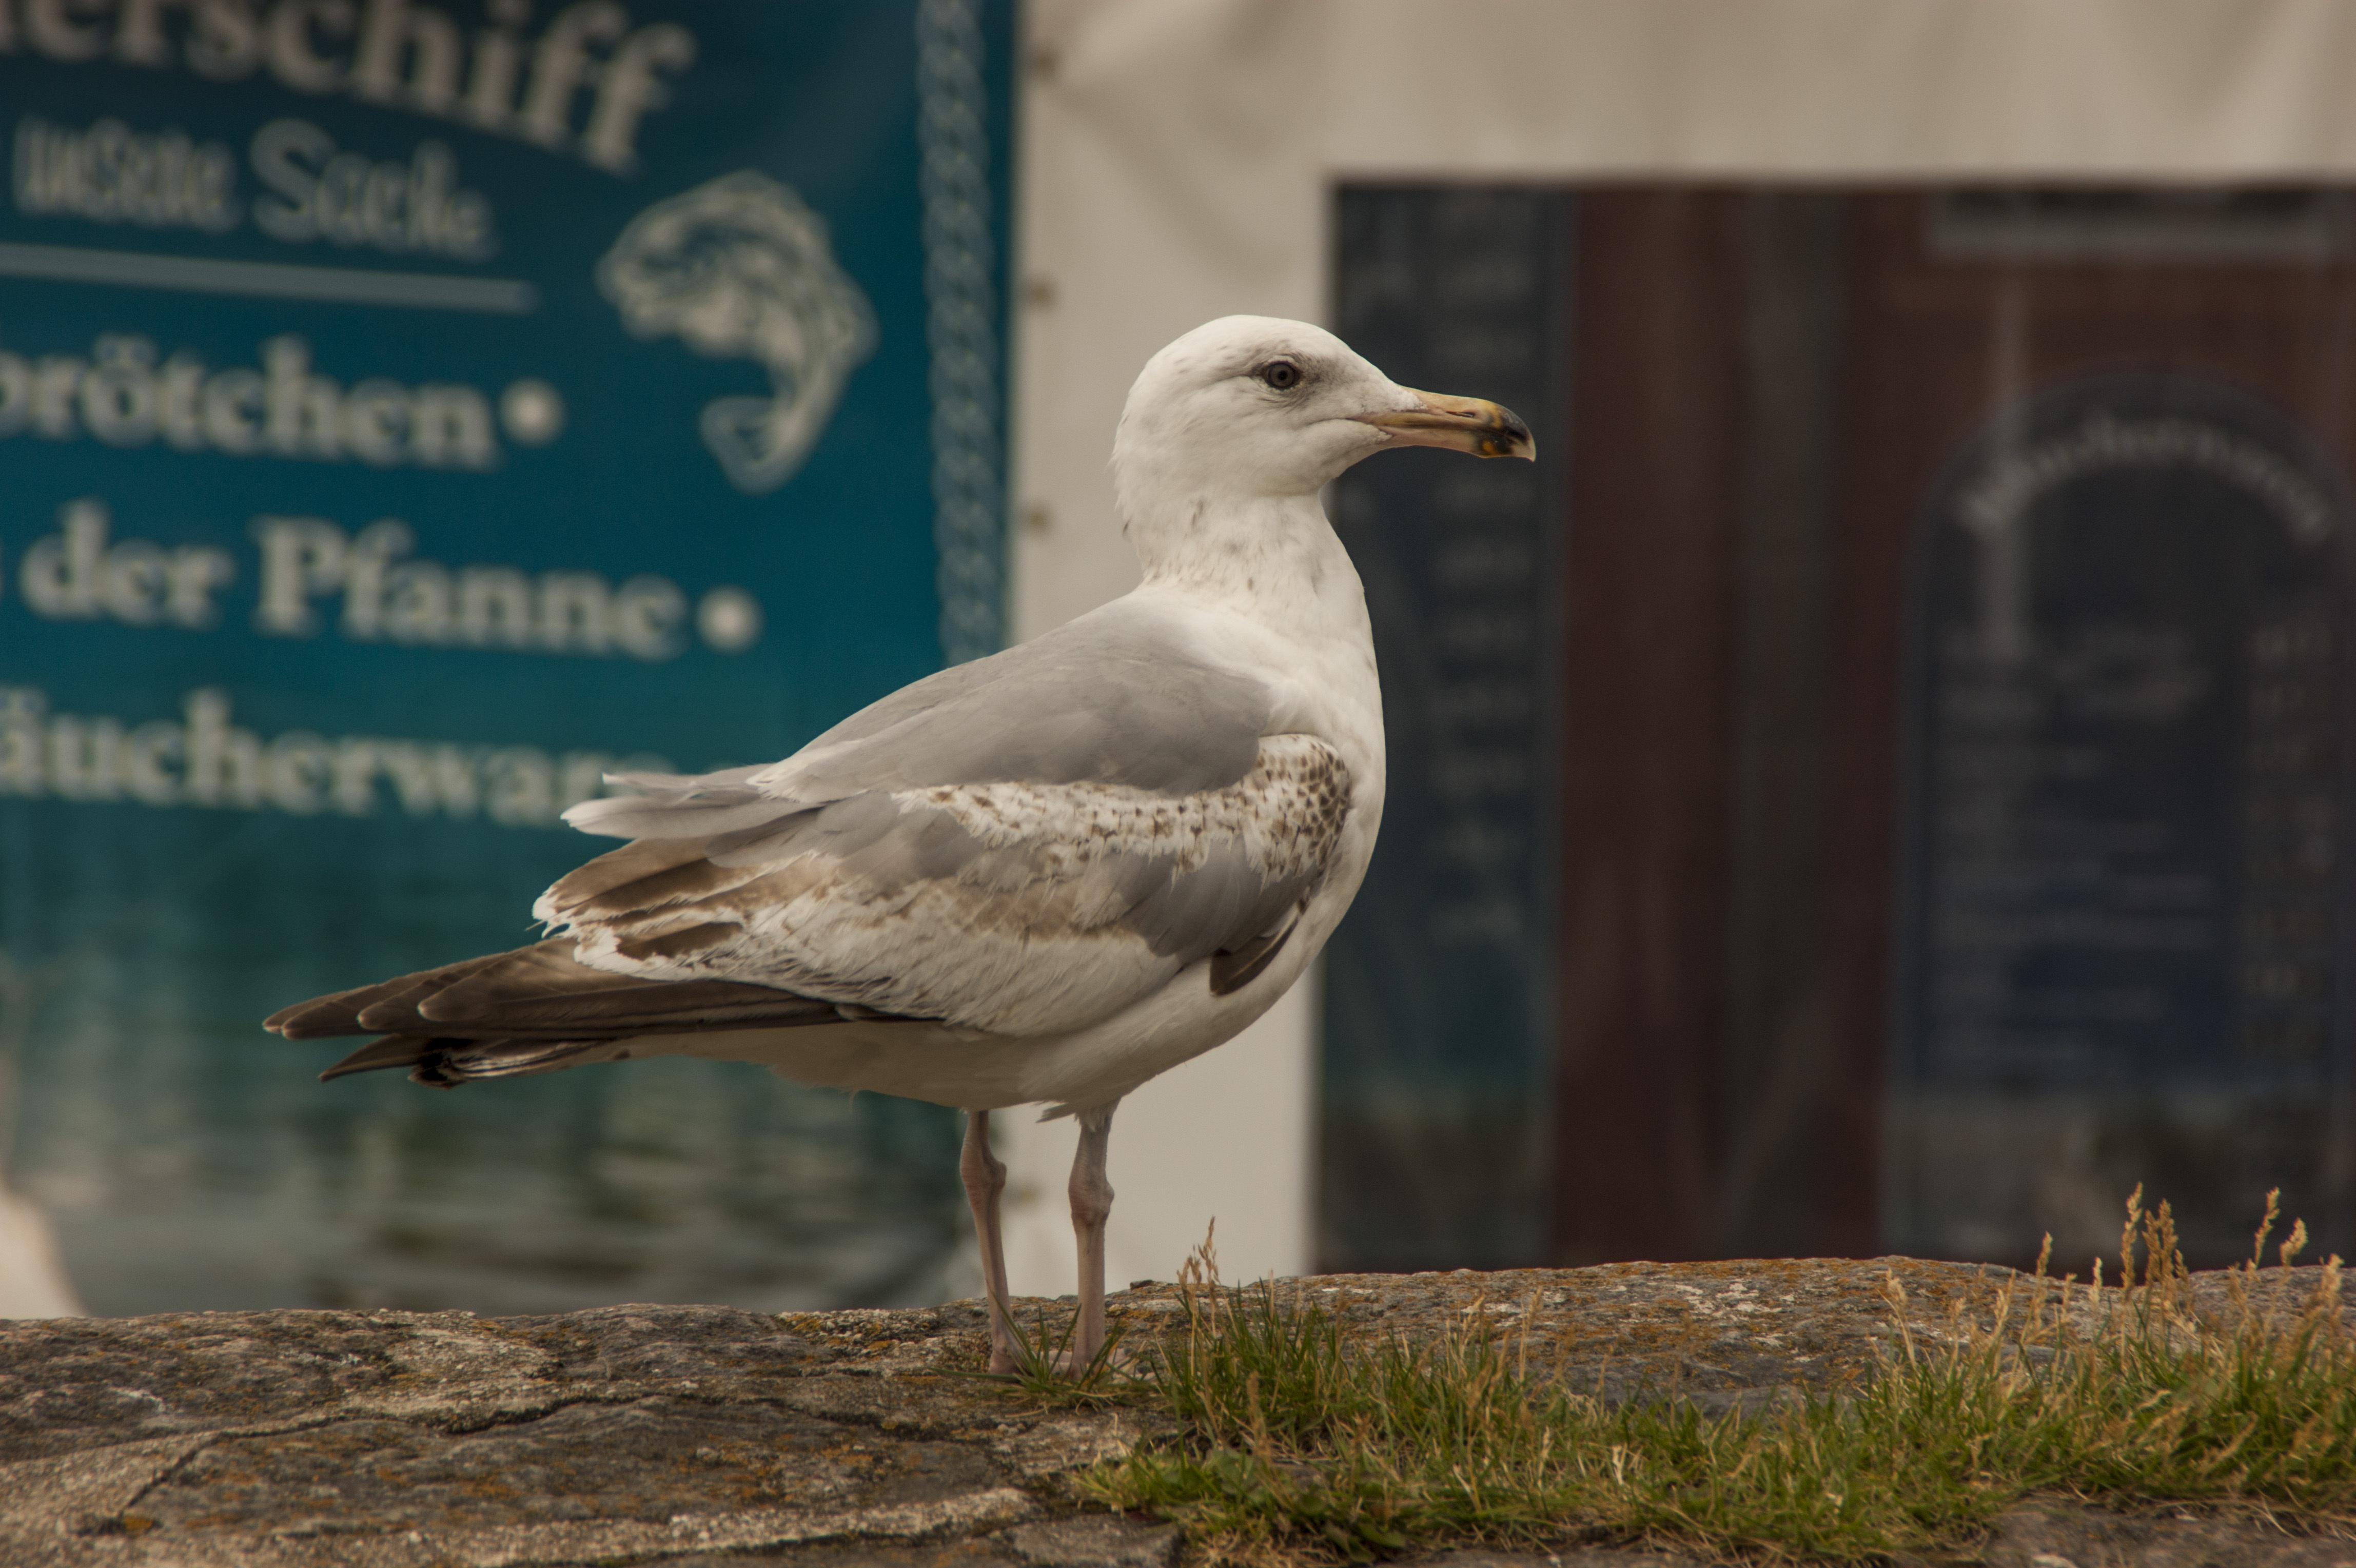
sea, coast, water, nature, bird, animal, seabird, fly, seagull, wildlife, spring, gull, beak, fish, fauna, vertebrate, bill, water bird, zingst, charadriiformes, european herring gull